Lee Bollinger

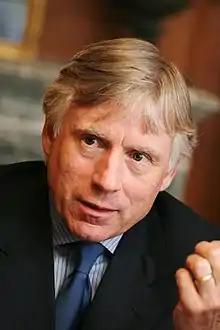
Bollinger in 2007

Lee Carroll Bollinger (born April 30, 1946) is an American attorney and educator who served as the 19th president of Columbia University from 2002 to 2023, as the 12th president of the University of Michigan from 1996 to 2002, and as 14th dean of the University of Michigan Law School from 1987 to 1994.